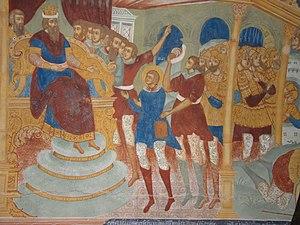
Fresques à Iaroslavl ( église St Jean Baptiste)
Fiodor Ignatiev est un peintre russe iconographe, originaire de la ville de Iaroslavl en Russie.